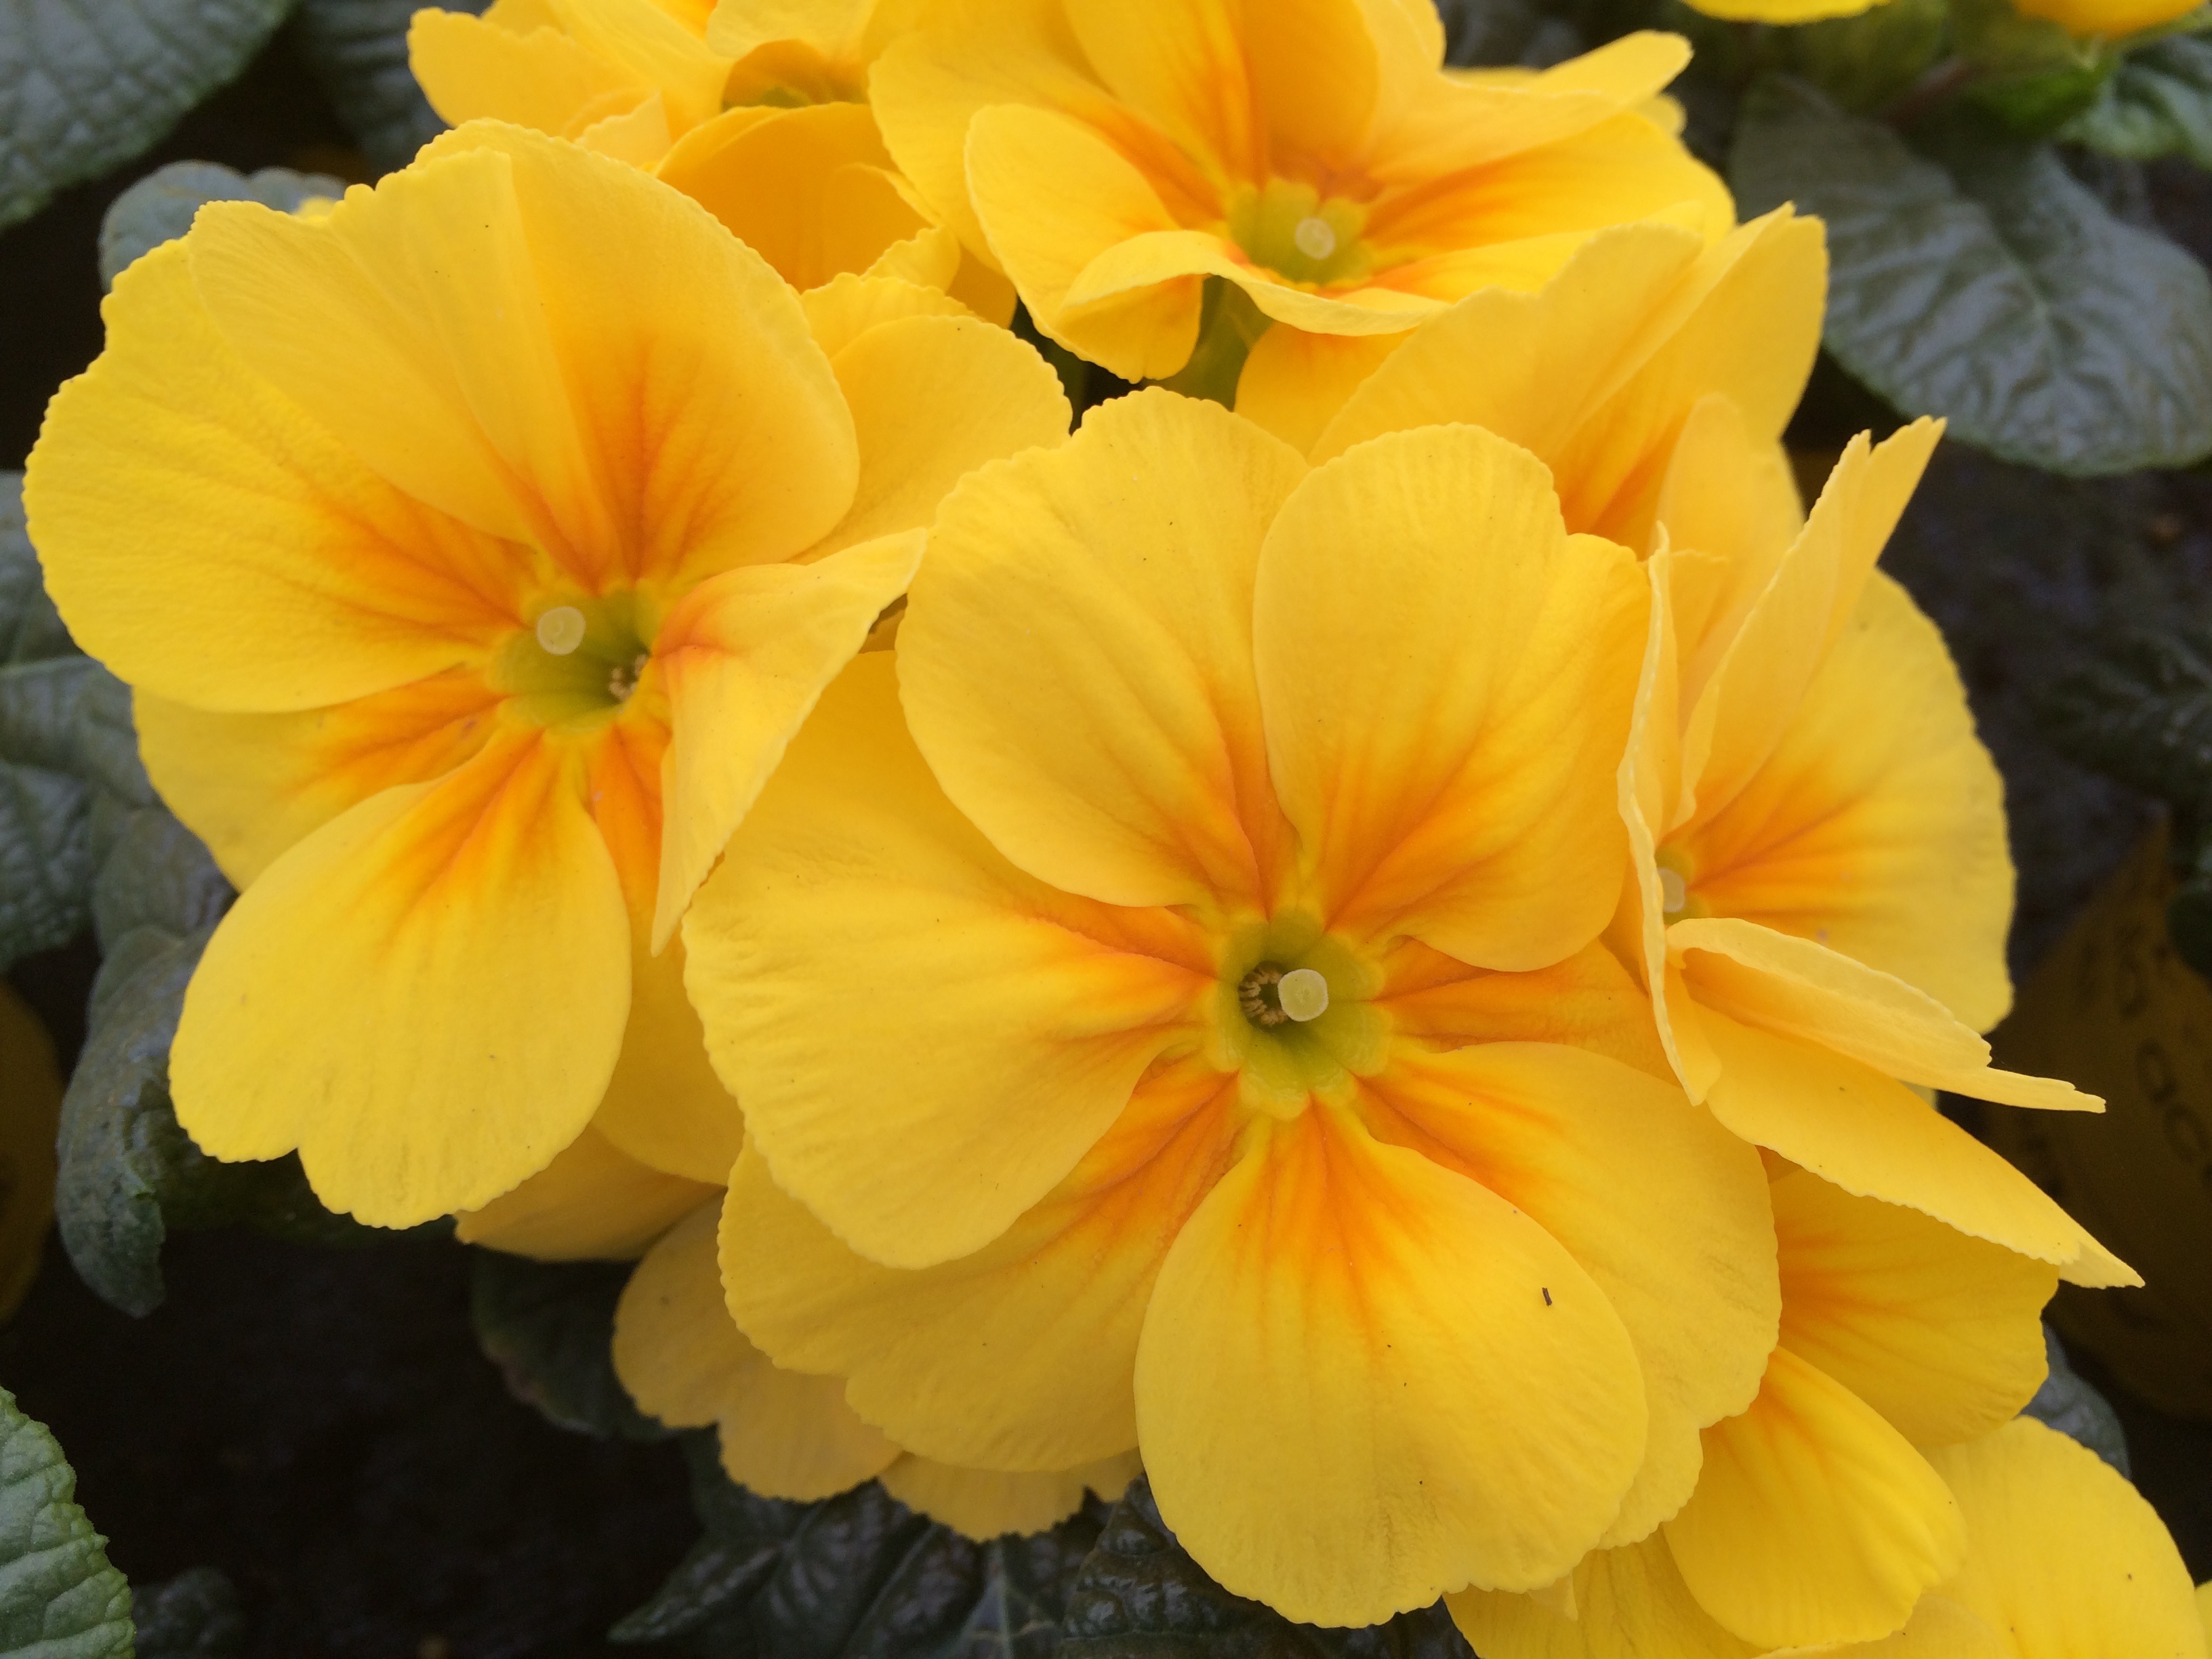
blossom, plant, flower, petal, bloom, spring, yellow, garden, flora, yellow flower, primrose, narcissus, horticulture, yellow flowers, macro photography, public record, flowering plant, herbaceous plant, annual plant, land plant